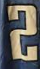
Number: 2